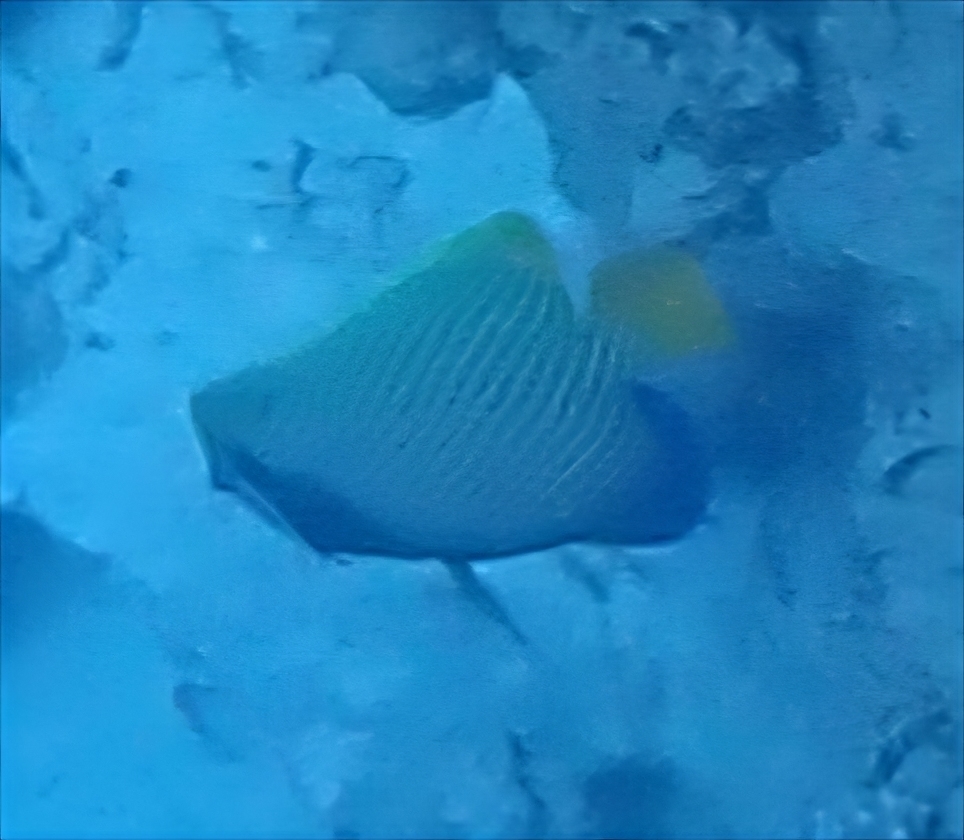
Pomacanthus imperator (Emperor Angelfish)